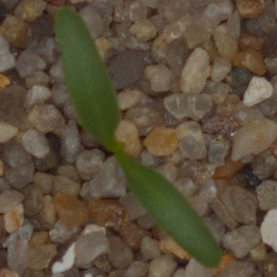
Label: sugar_beet